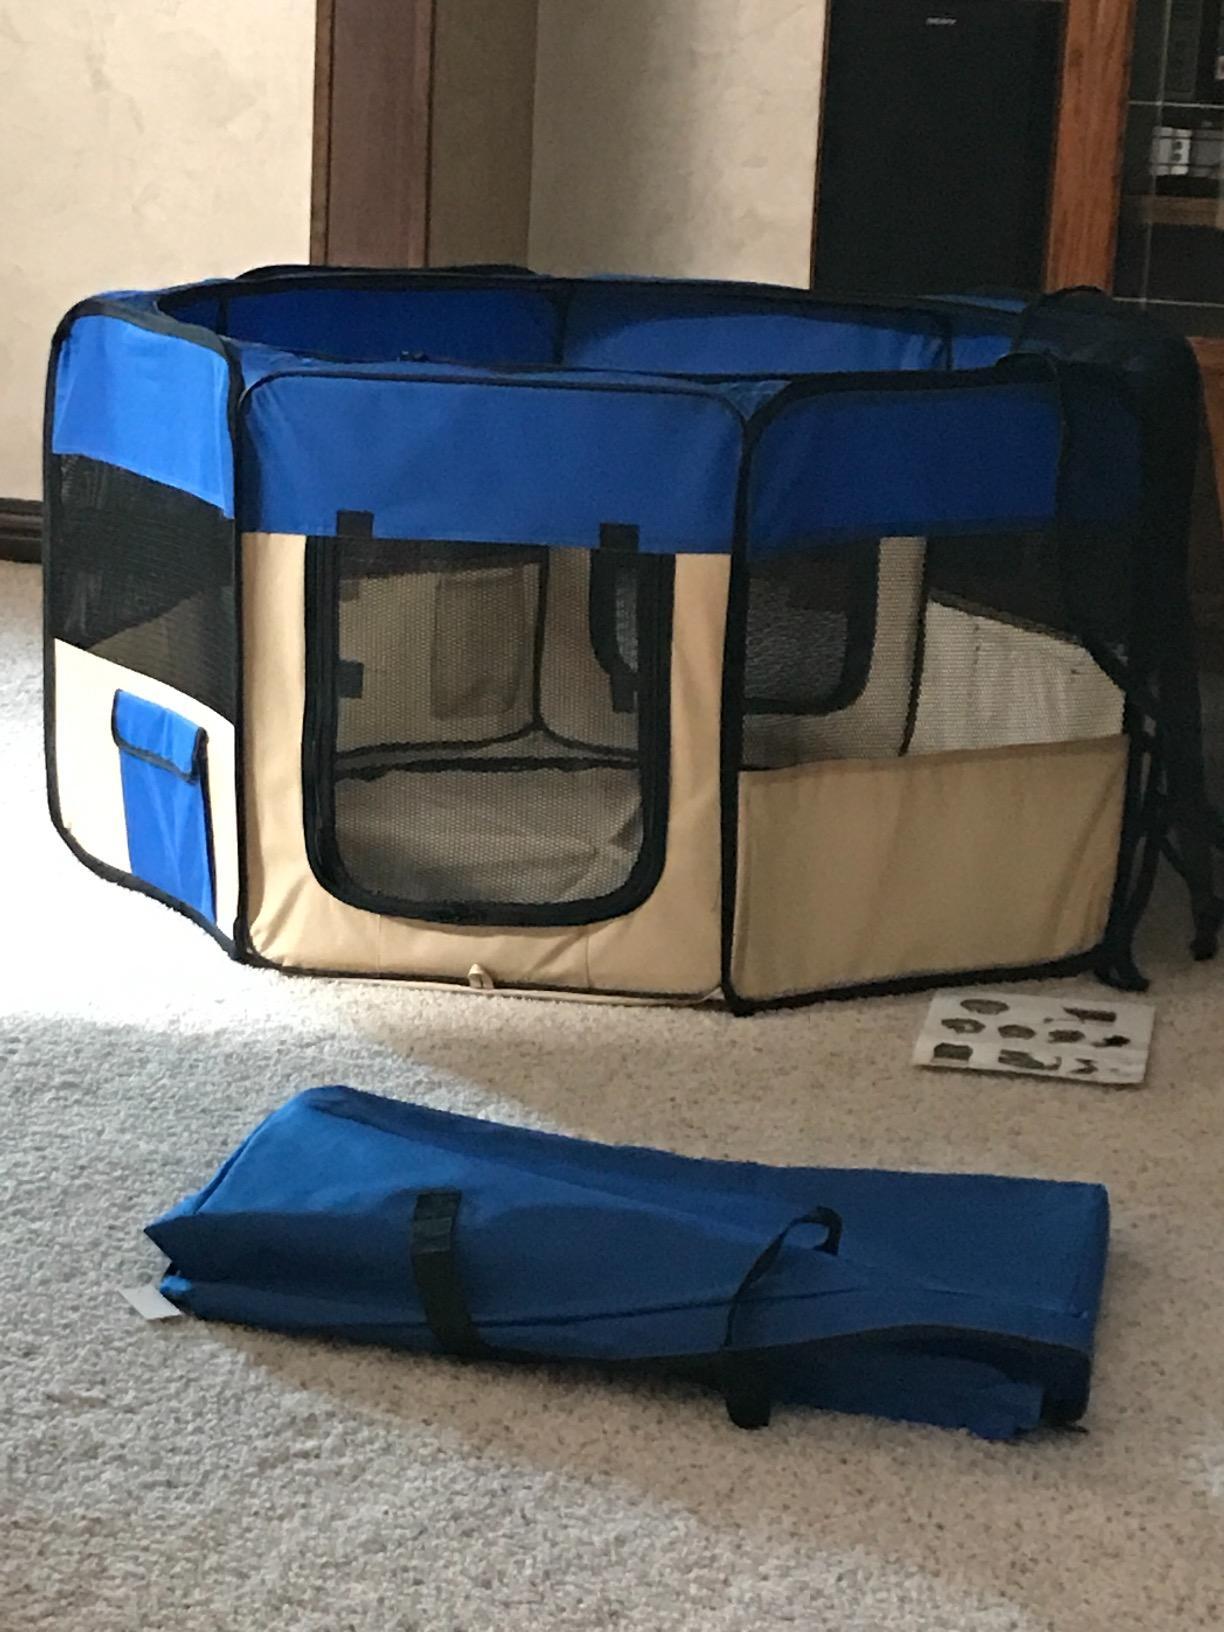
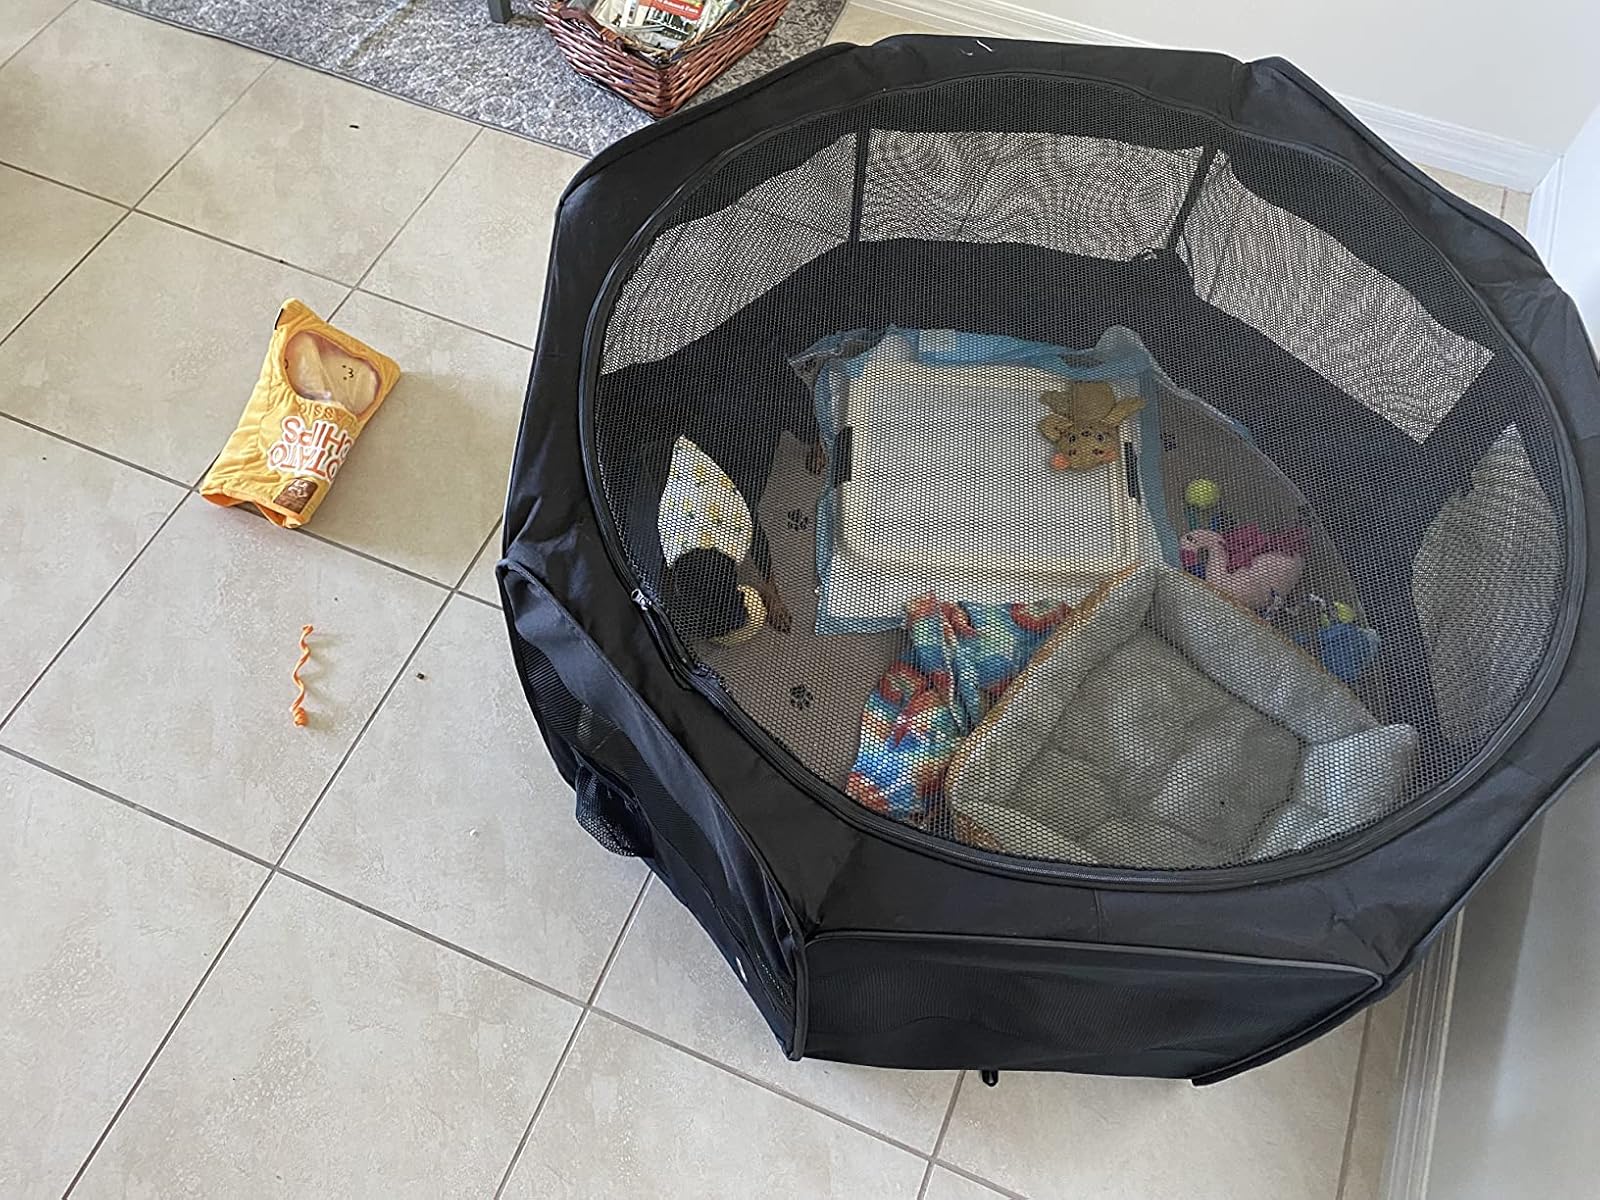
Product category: items_kennel
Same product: no